Toronto subway

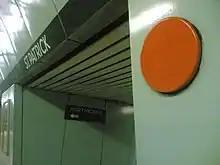
An orange circle platform marker was used to assist the train guard as the train departed the station on Line 2 prior to 2017. An example from Line 1's St. Patrick station is pictured.

Initially, all the heavy-rail subway lines (1, 2 and 4) used two-person train operation. On October 9, 2016, Line 4 Sheppard was converted to OPTO. On August 1, 2021, the TTC tested OPTO on a portion of Line 1 on Sundays only. Effective November 21, 2021, the TTC introduced OPTO seven days per week on Line 1 between Vaughan Metropolitan Centre and St. George stations. Between St. George and Finch stations, the TTC continued using two-person train operation until the full conversion of the line to OPTO on November 20, 2022. From its opening in 1985 to its close in 2023, trains on Line 3 Scarborough were operated by one person.